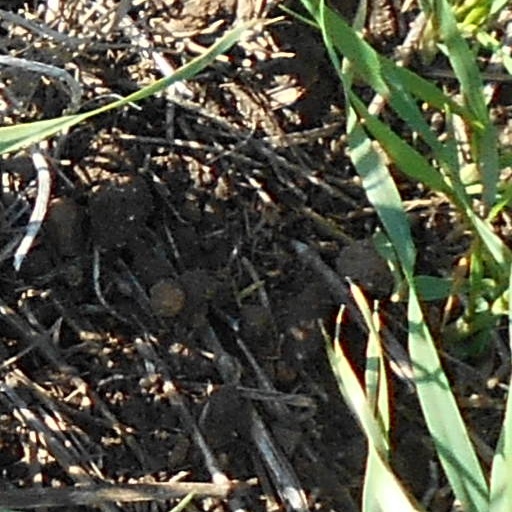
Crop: wheat